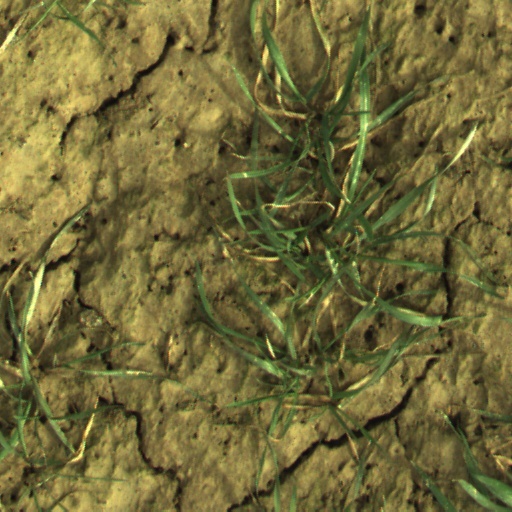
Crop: wheat